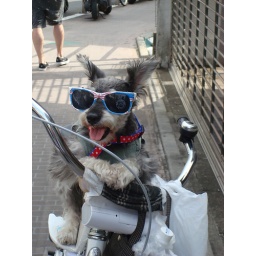
The coolest dog in Tokyo. He had a handcrafted chair up near the handlebar.